Jean-Antoine-Siméon Fort

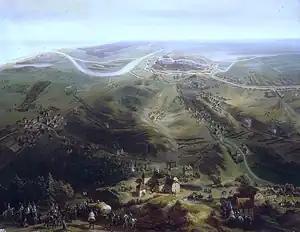
"Panoramic view of the siege of Gdańsk by French forces in 1807" by Jean-Antoine-Siméon Fort

Jean-Antoine-Siméon Fort (28 August 1793 – 24 December 1861) was a French artist who painted in both oil and water colours. The French King Louis-Philippe commissioned several of his works.